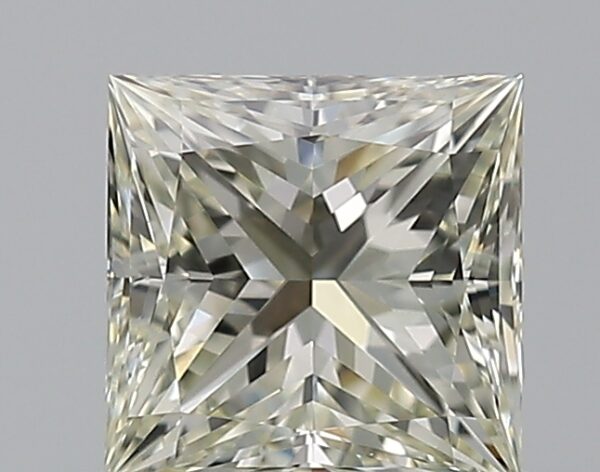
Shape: princess
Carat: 0.5
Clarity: VVS1
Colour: L
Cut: EX
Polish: EX
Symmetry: VG
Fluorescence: N
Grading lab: GIA
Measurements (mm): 4.45 x 4.39 x 3.17